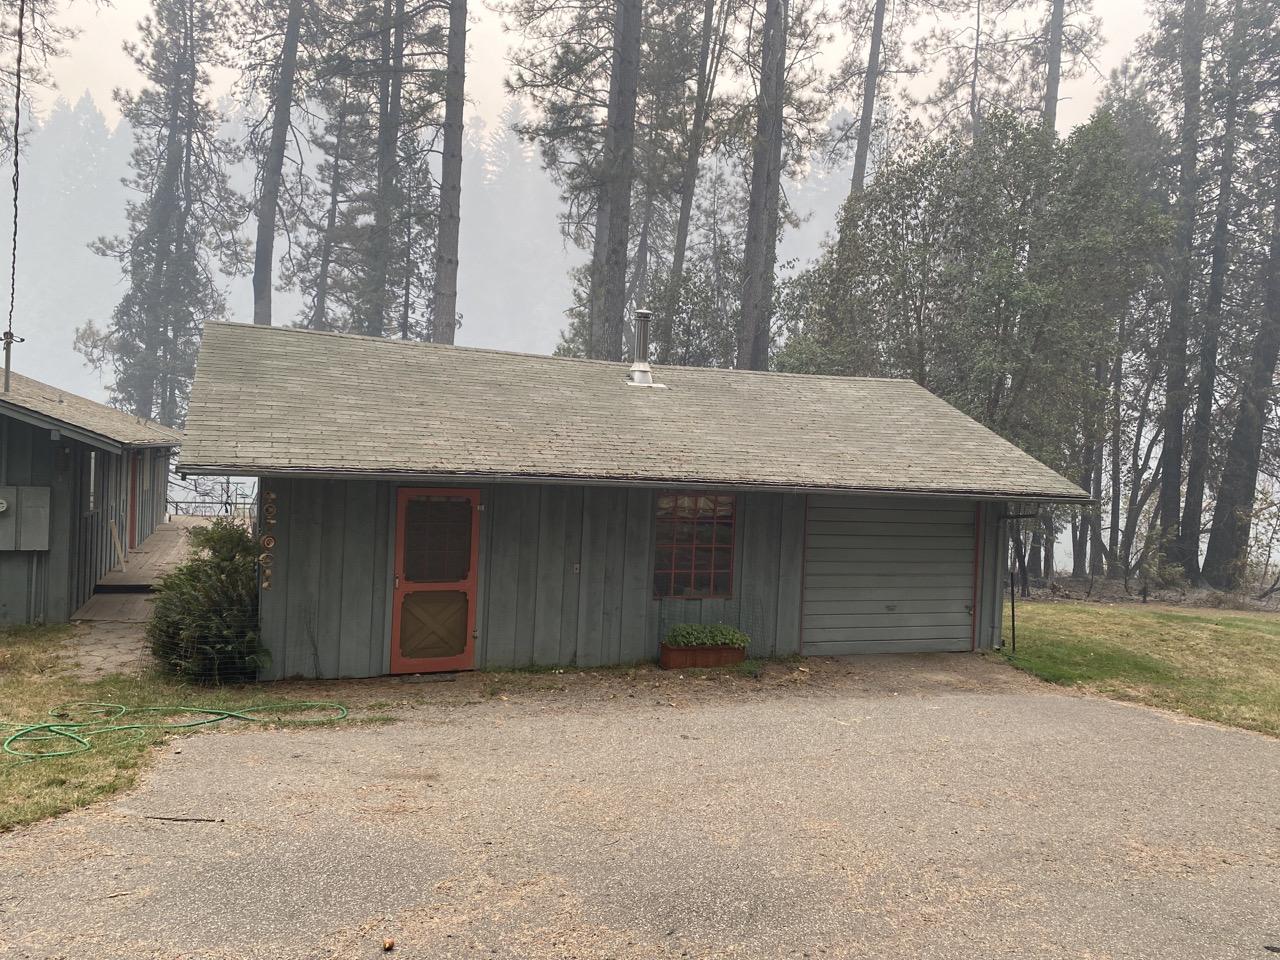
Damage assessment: no_damage